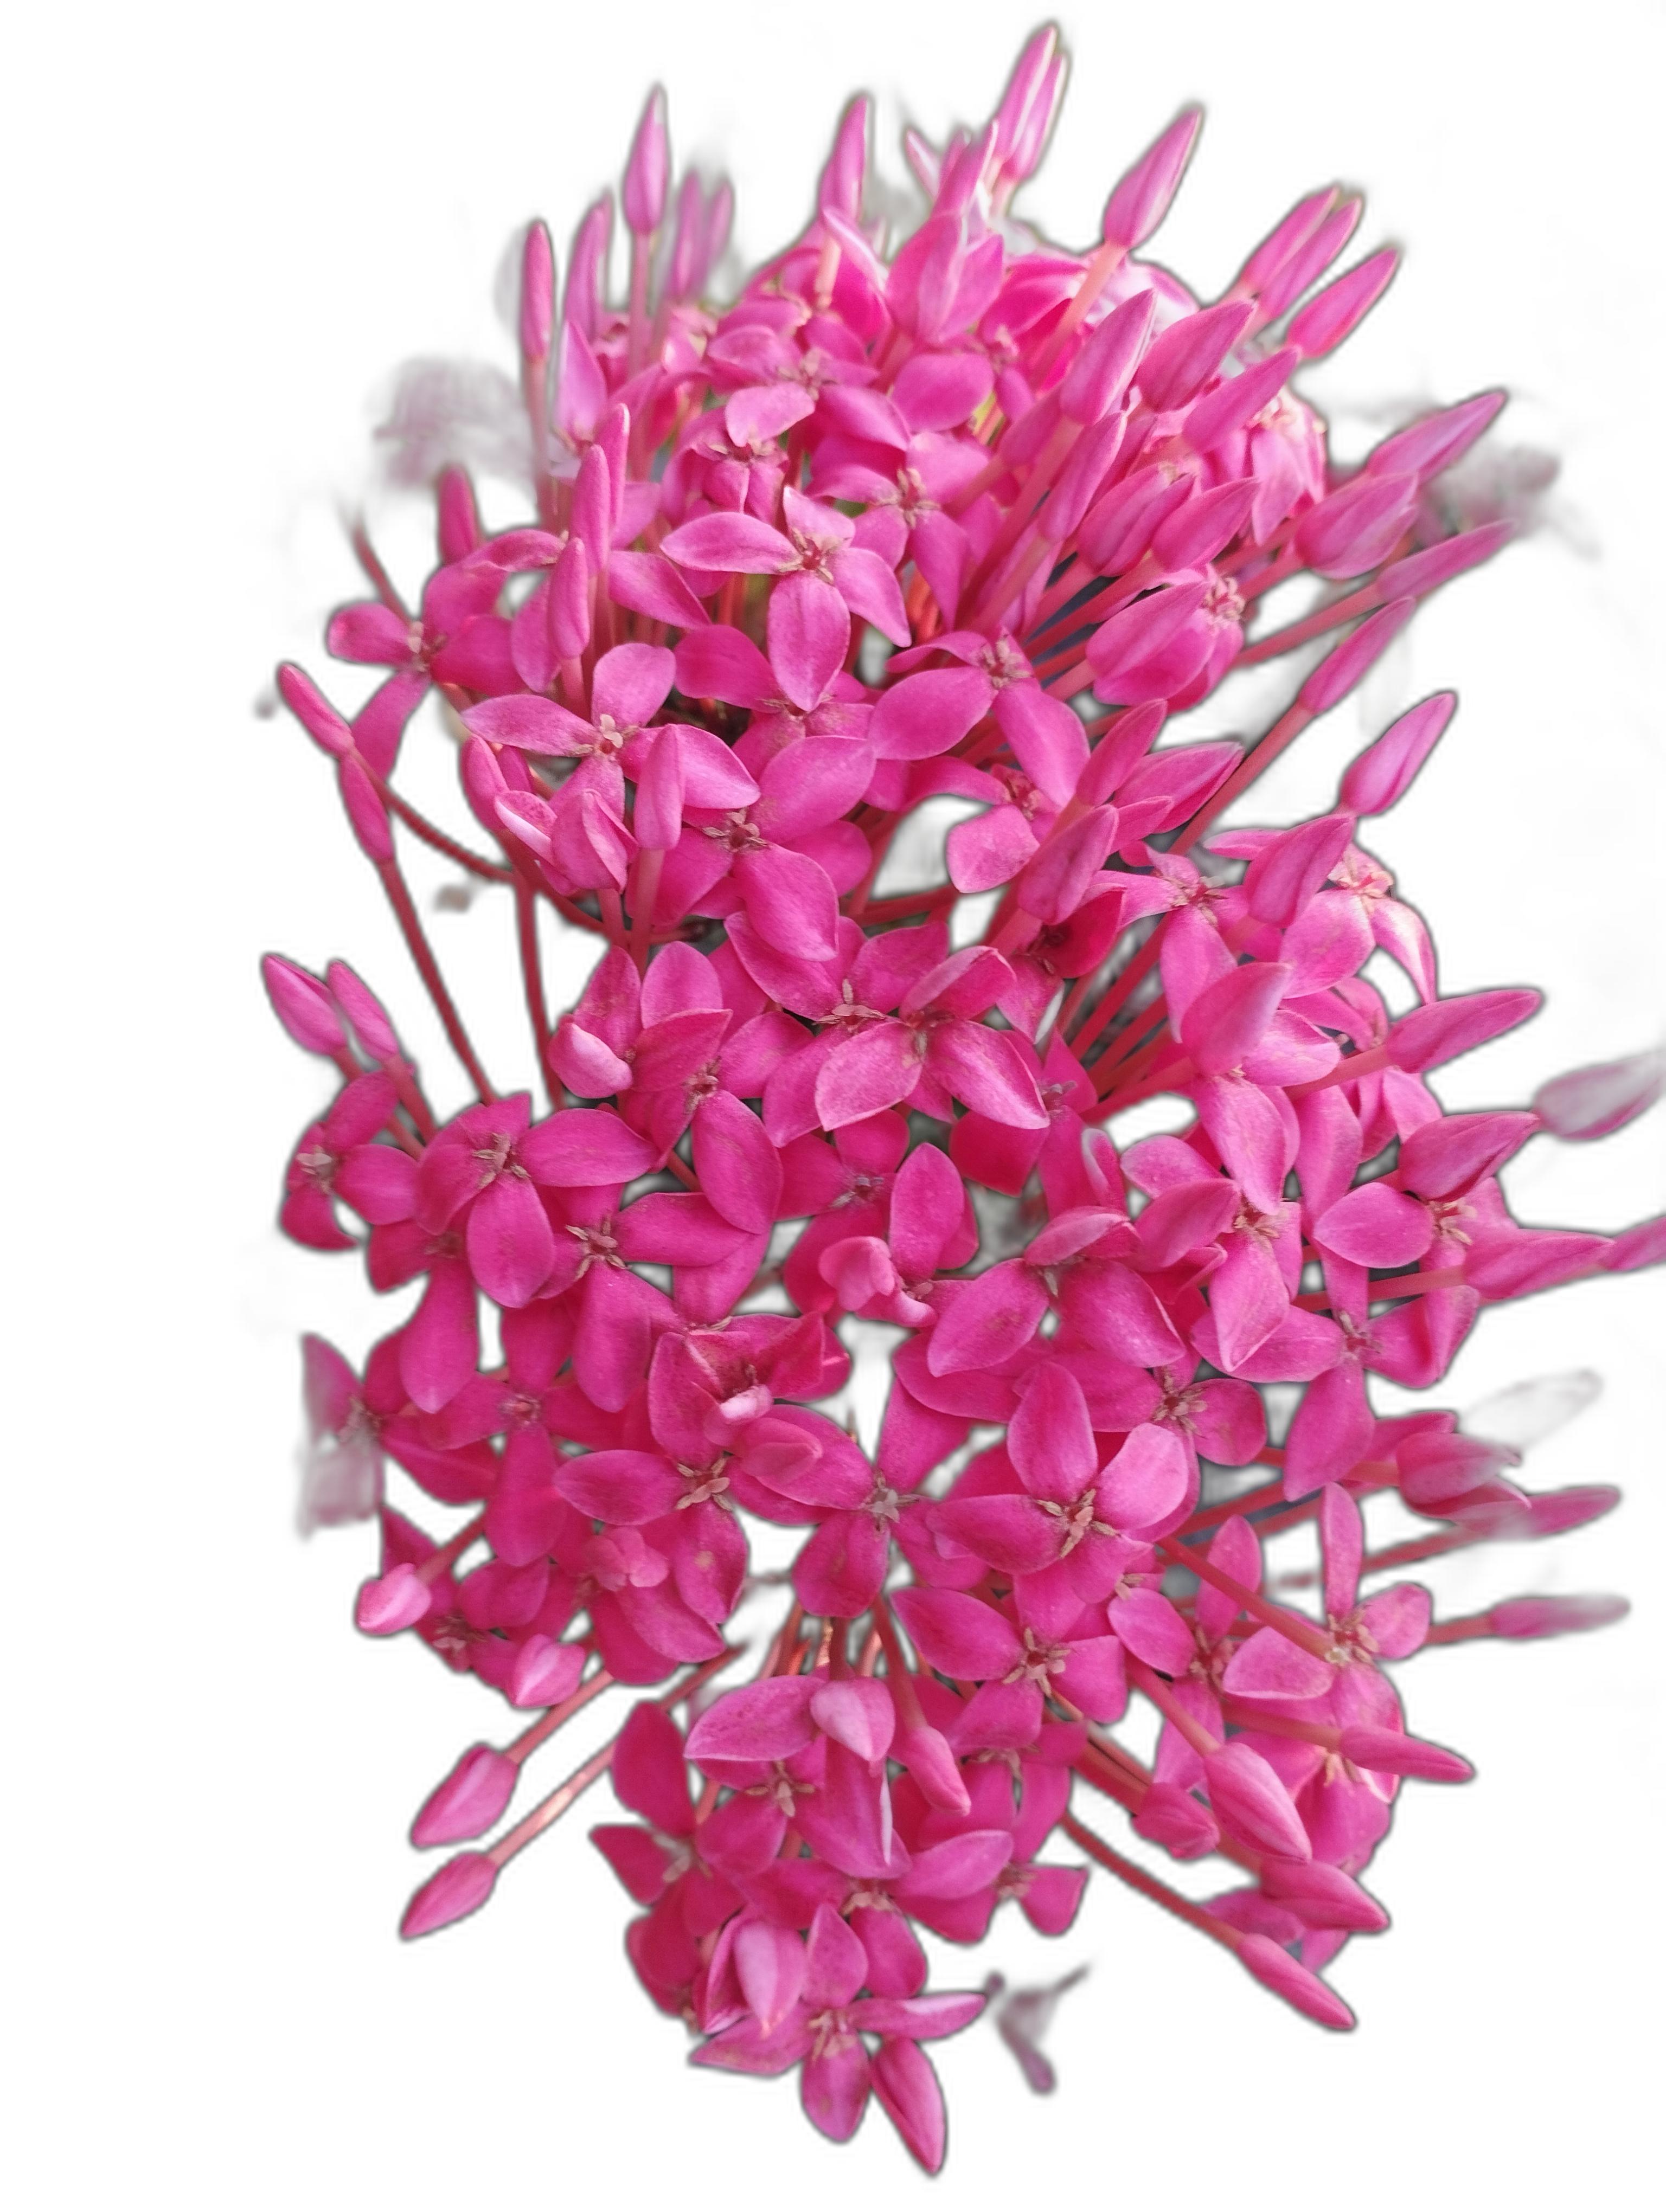
Label: Jungle geranium